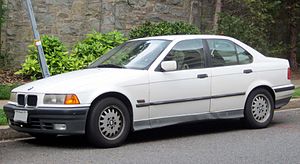
BMW E36
BMW 3-serie Limousine (1990−1996)
BMW E36 var den tredje generation af bilfabrikanten BMWs 3-serie. Bilen kom på markedet i december 1990 som efterfølger for E30 og blev som sedan bygget frem til april 1998. Med teknikken fra E36 blev også BMW-modellerne Compact og Z3 bygget.